Smarties (tablet candy)

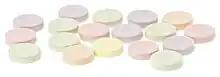

In the United States, Smarties are a type of tablet candy produced by Smarties Candy Company, formerly known as Ce De Candy Inc., since 1949. Smarties are produced in factories in both Union Township, New Jersey, and Newmarket, Ontario. The candies distributed in Canada are marketed as Rockets, to avoid confusion with Smarties, a chocolate candy produced by Nestlé which holds the trademark in Canada. The New Jersey factory produces approximately 1 billion rolls of Smarties annually, and in total the company produces over 2.5 billion in a year.